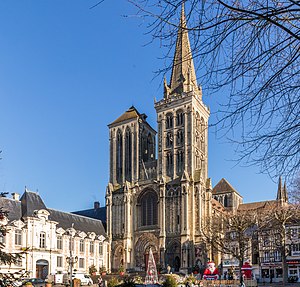
6. etape af Tour de France 2011
Domkirken i målbyen Lisieux.
Sjette etape af Tour de France 2011 var en 226,5 km lang flad etape og dette års længste i løbet. Den blev kørt torsdag d. 7. juli fra Dinan til Lisieux.